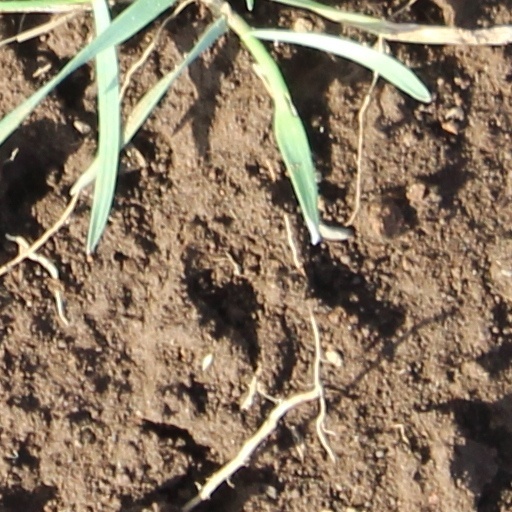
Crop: wheat